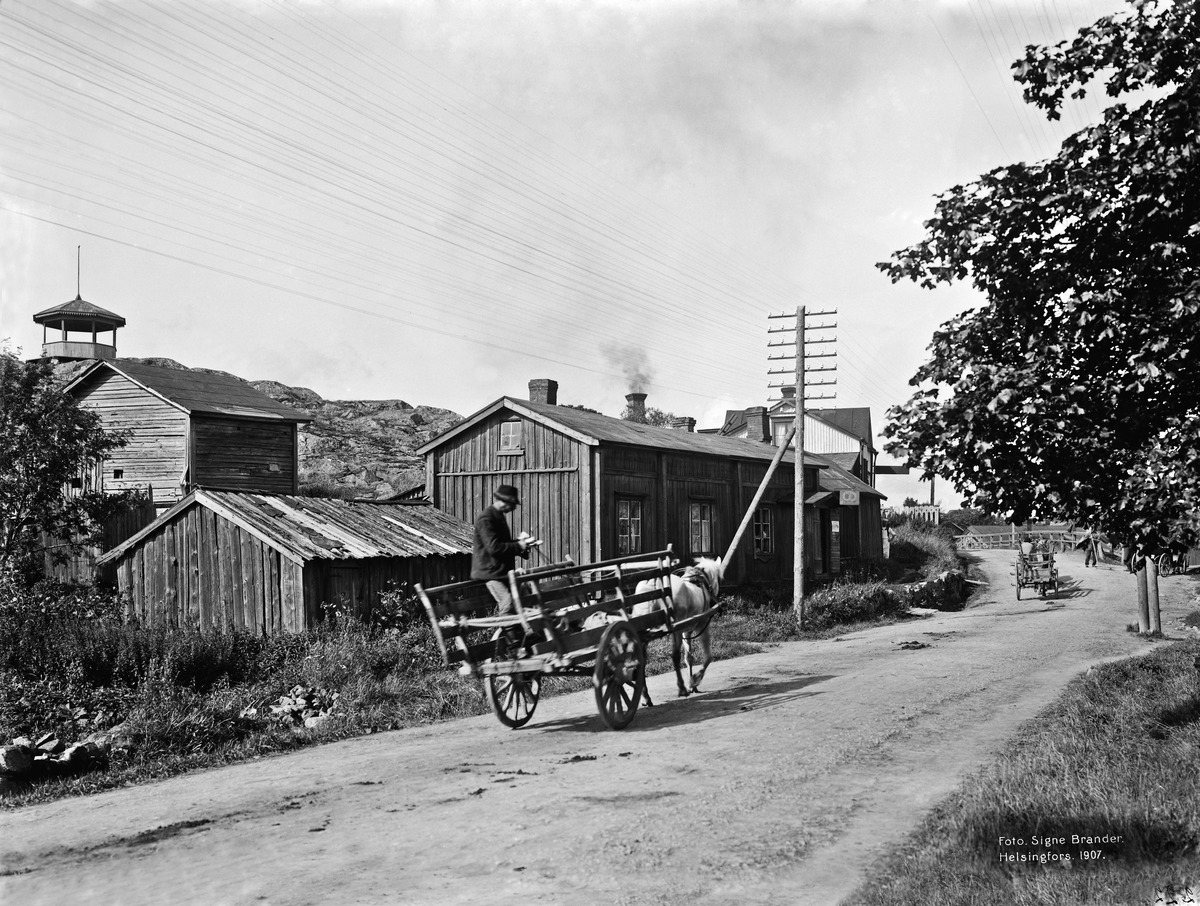
Kuorma-ajureita  Itäisellä Viertotiellä  (= Hämeentie 164) Vanhassakaupungissa
sisällön kuvaus: Kuorma-ajureita  Itäisellä Viertotiellä  (= Hämeentie 164) Vanhassakaupungissa. mustavalkoinen
Kuvaaja: Brander, Signe, valokuvaaja
Ajankohta: kuvausaika 1907
Paikka: Suomi, Uusimaa, Helsinki, Vanhakaupunki Helsinki, Hämeentie 164
Aiheet: puurakennukset, hevosajoneuvot, kärryt, liikenneväylät, kuorma-ajurit, kotieläimet hevoset, tiet